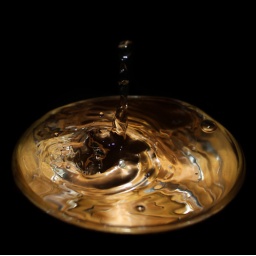
Just mucking around with some water and a glass... the colour comes from an orange towel underneath the glass... :)